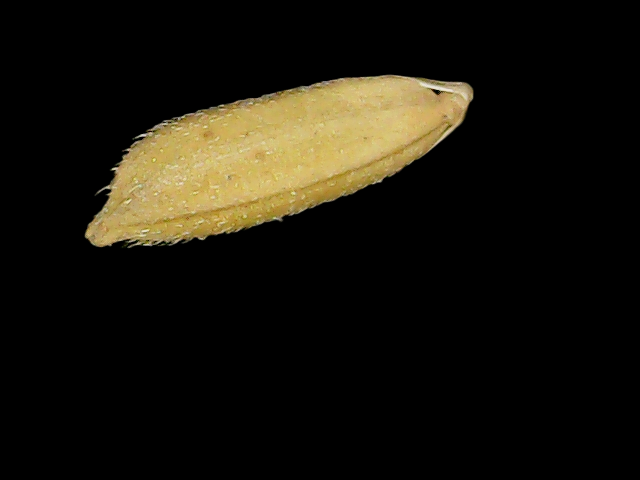
Rice variety: Binadhan17